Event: Nepal Earthquake
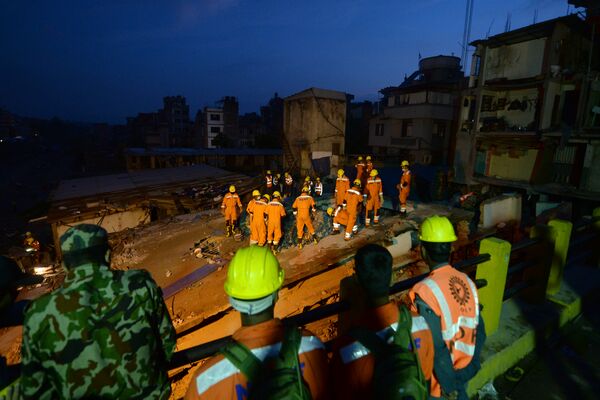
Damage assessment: damage